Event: Nepal Earthquake
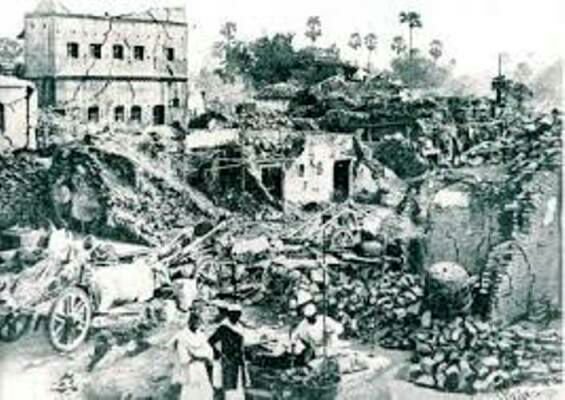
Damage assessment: no_damage